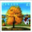
Label: maple_tree